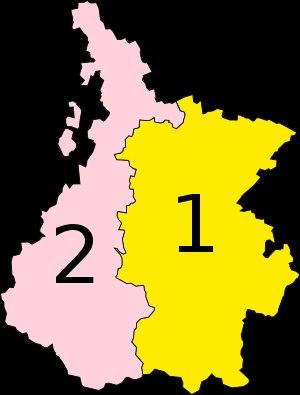
Les élections législatives françaises de 2017 se tiennent les 11 et 18 juin 2017.